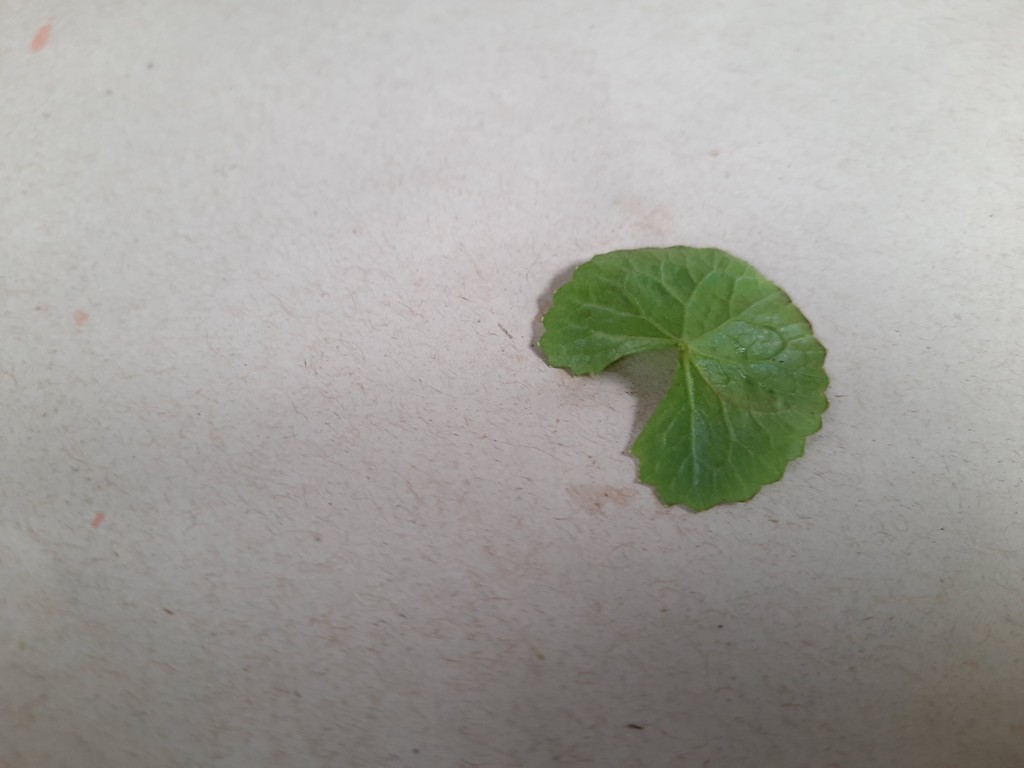
Label: Healthy